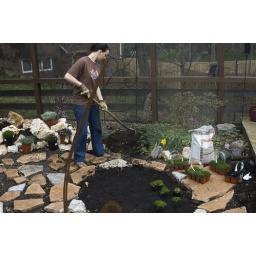
Using extra dirt from other plantings to fill in the base of the rock pile. Beginnings of Irish moss planting in the foreground